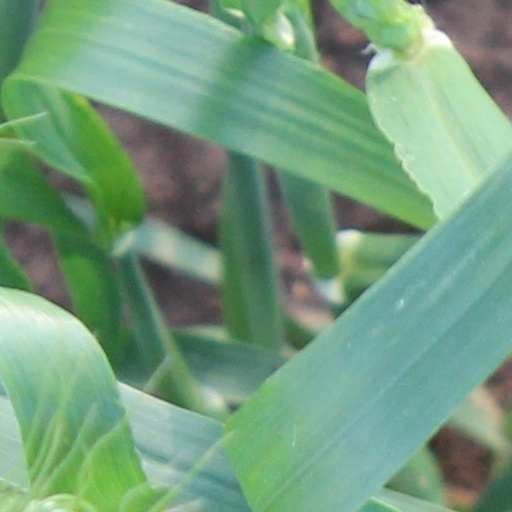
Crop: wheat